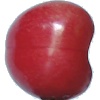
Label: Cherry 2